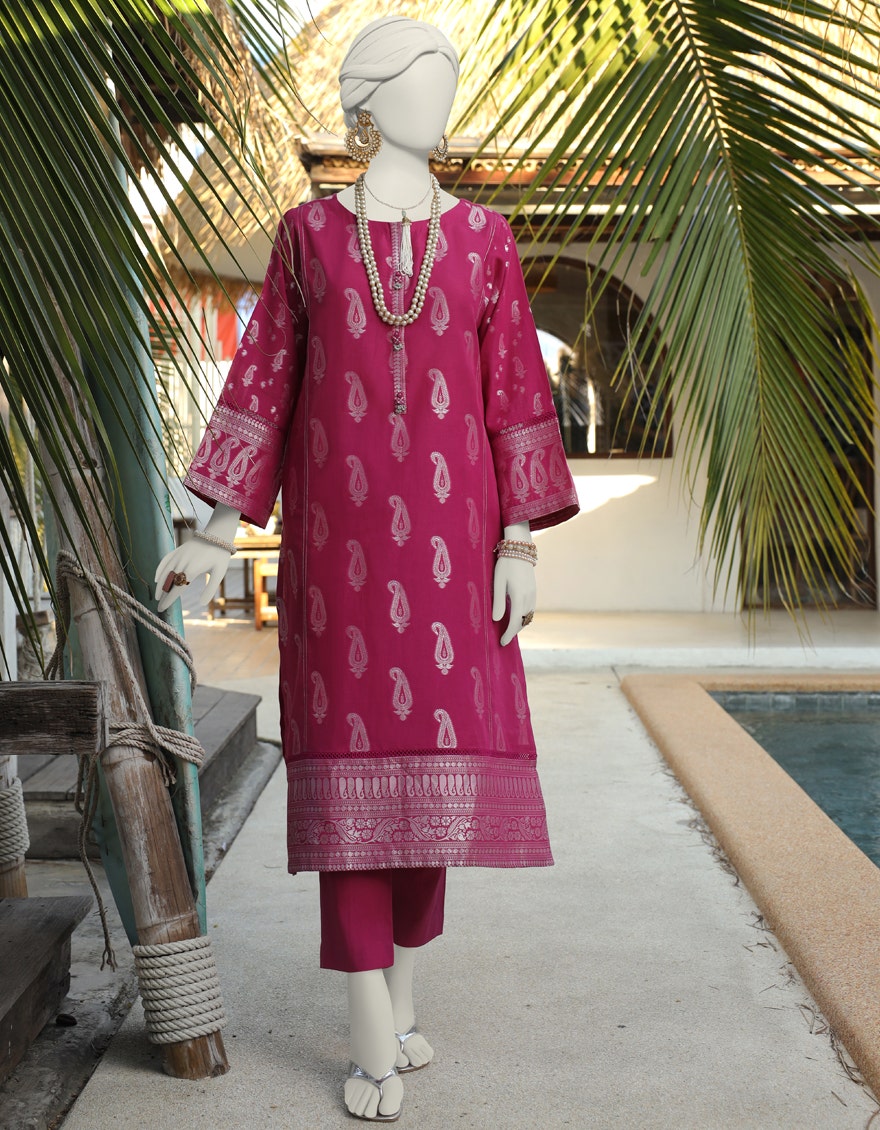
pink multi embroidered chiffon tun